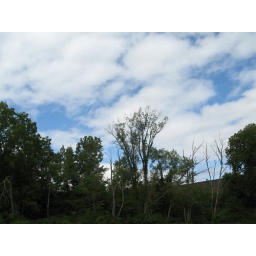
Fluffy blue clouds in Canal Fulton, Ohio before the weather turned bad